Victor Popescu

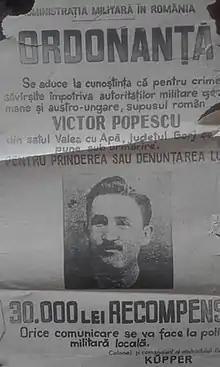
Wanted poster of Victor Popescu

In order to mislead the enemy, during incursions made in the villages of Gorj and Mehedinți counties, Popescu's group of partisans left leaflets addressed to the occupation forces, with the following content: "Today I passed through your village, I saw the miseries that you do to our brethren, we will soon pay you miserable what you are." Tickets were signed with the names of senior Romanian officers, including General Alexandru Averescu, to suggest to the Germans that they are confronted with a large and well-organized Romanian force.